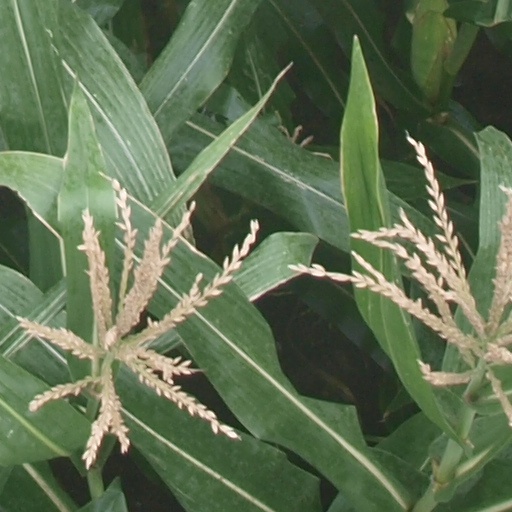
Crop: maize; corn